Honda S2000

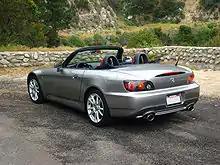
2005 Honda S2000 (rear view)

To mark the 20th anniversary of the S2000, Honda unveiled the S2000 20th Anniversary Prototype at the 2019 Tokyo Auto Salon. Essentially a restomod, the prototype was based on the AP1 and featured an updated exterior, suspension and audio system. Honda later made parts for the prototype available for purchase, including the Modulo X front bumper, sport suspension system and rear diffuser, alongside other S2000 parts as an effort to help owners keep their cars on the road.